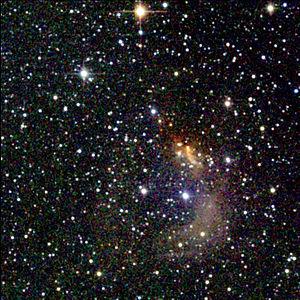
NGC 2626 est une nébuleuse par réflexion située dans la constellation des Voiles. Cette nébuleuse a été découverte par l'astronome britannique John Herschel en 1835